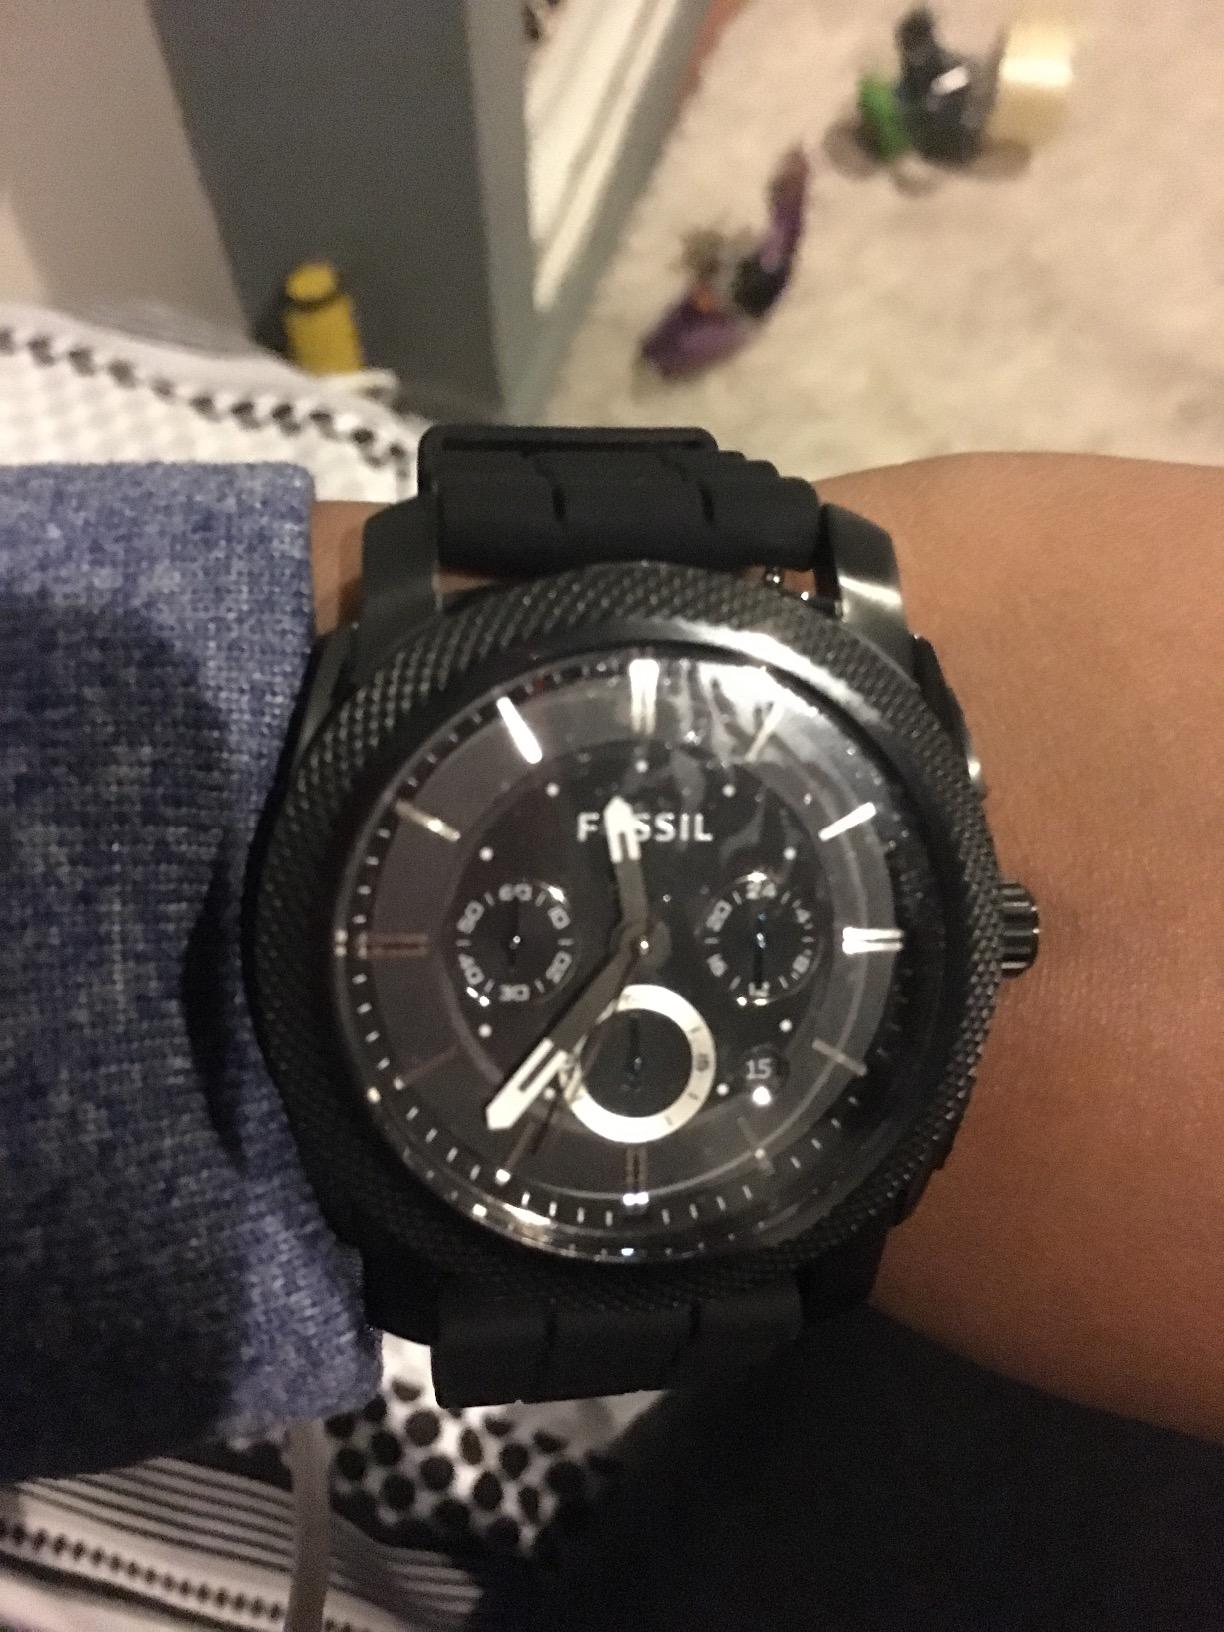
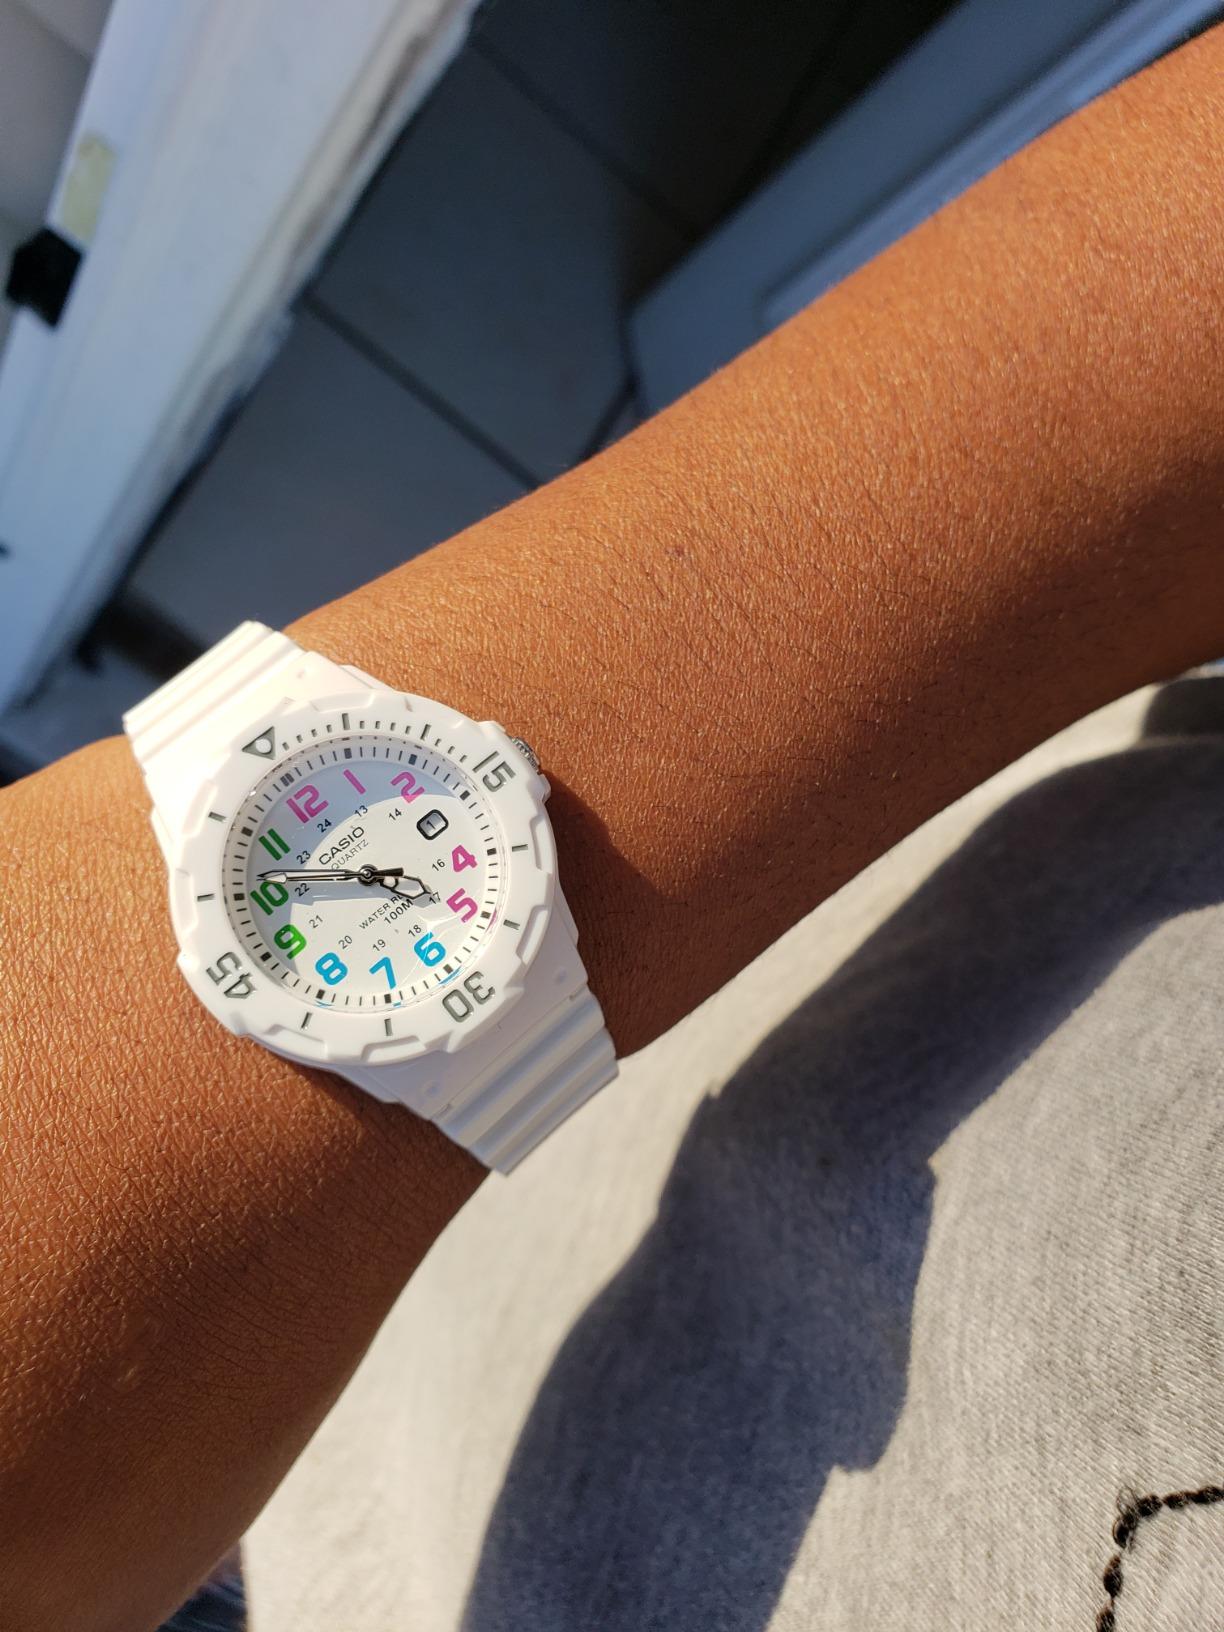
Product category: accessories_watch
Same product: no